Rey de Reyes (2017)

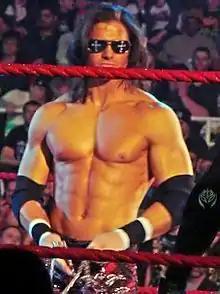
Johnny Mundo, who became a triple champion at the Rey de Reyes show.

The Rey de Reyes show featured seven professional wrestling matches with different wrestlers involved in pre-existing, scripted feuds, plots, and storylines. Wrestlers were portrayed as either heels (referred to as "rudos" in Mexico, those that portray the "bad guys") or faces ("técnicos" in Mexico, the "good guy" characters) as they followed a series of tension-building events, which culminated in a wrestling match or series of matches.